Ridgewood Farm

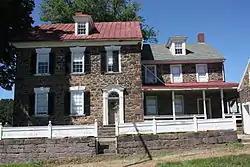
Ridgewood Farmhouse, September 2013

Ridgewood Farm is an historic farm complex and national historic district that is located in Cumru Township, Berks County, Pennsylvania.